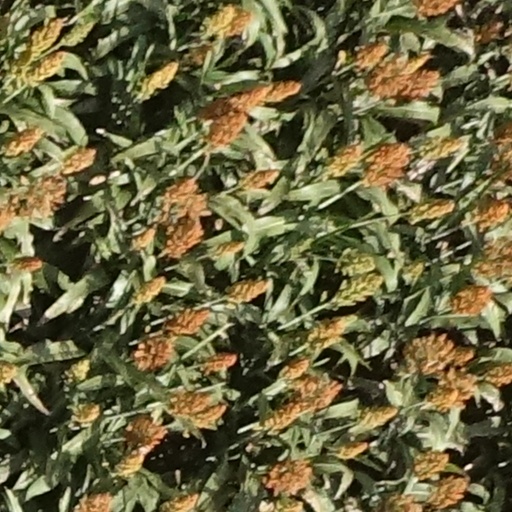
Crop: sorghum